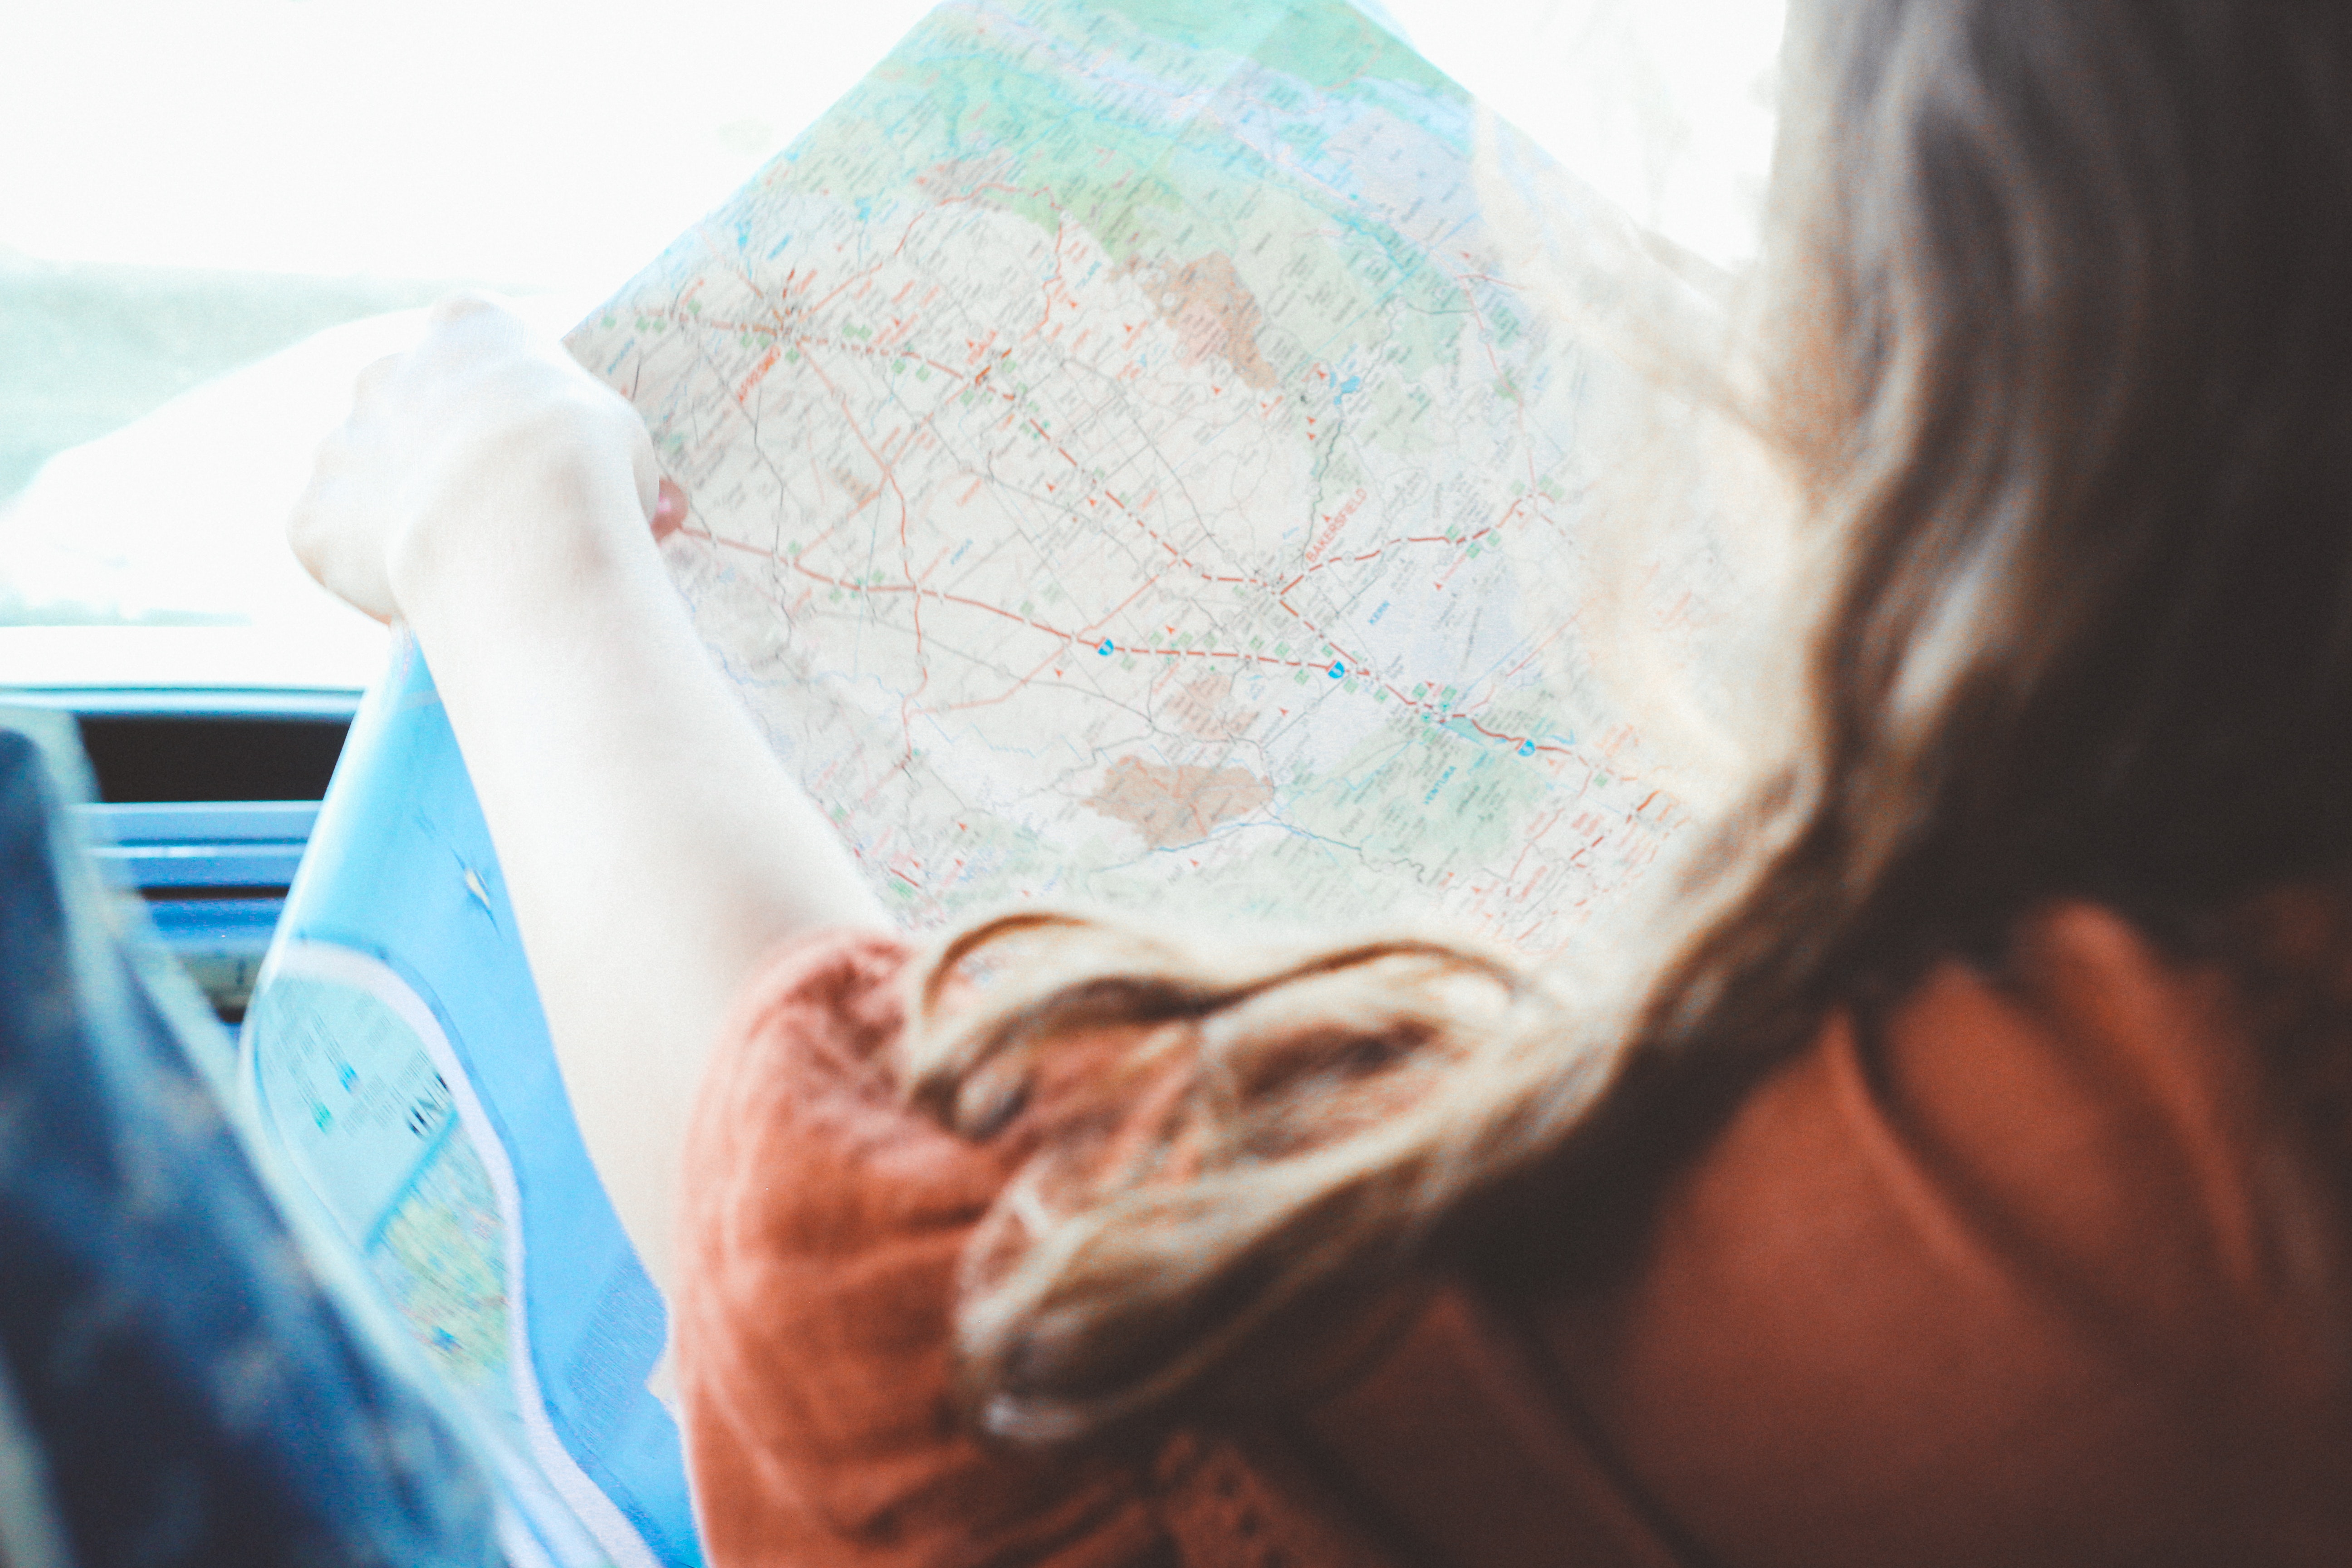
hair, blue, skin, beauty, turquoise, pink, shoulder, hand, arm, textile, human, brown hair, dress, neck, child, long hair, linens, Tints and shades, t shirt